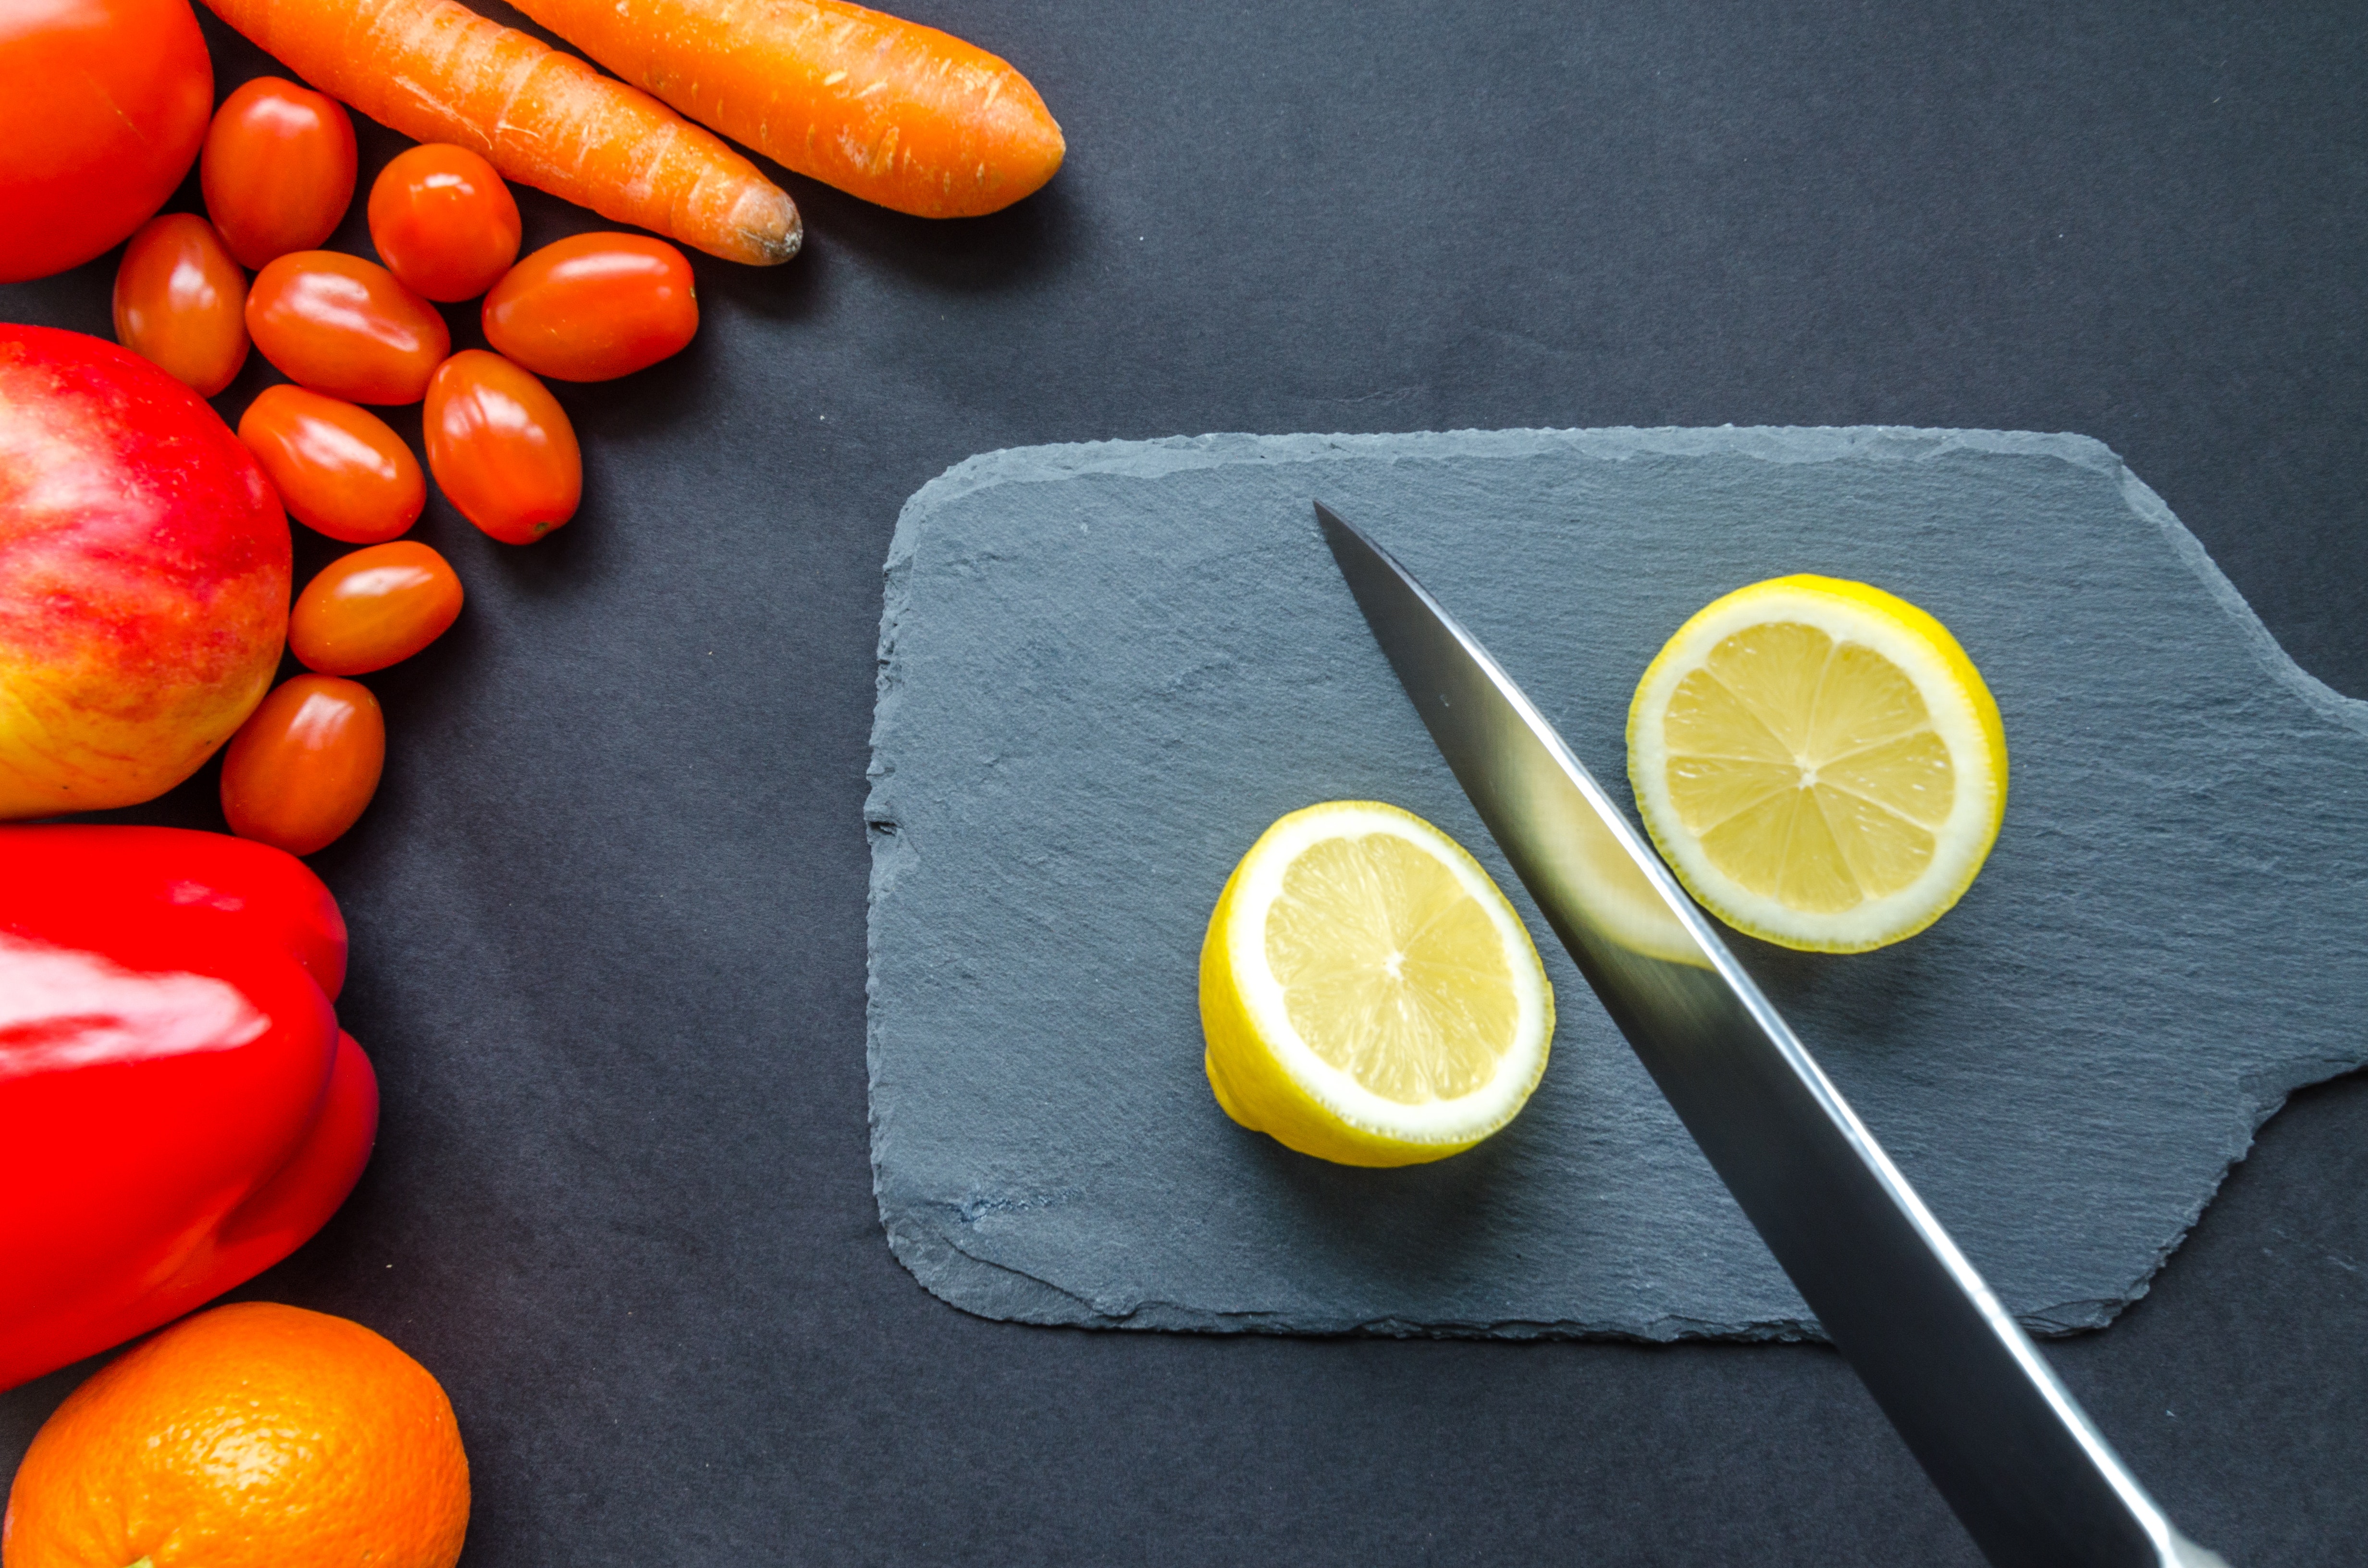
food, citrus, clementine, fruit, ingredient, orange, still life photography, citric acid, lemon, meyer lemon, tangelo, vegetarian food, cuisine, produce, plant, natural foods, tangerine, mandarin orange, kumquat, bitter orange, recipe, lime, vegetable, superfood, cutting board, still life, dish, rangpur, vegan nutrition, local food, grapefruit